Mallika Sarabhai

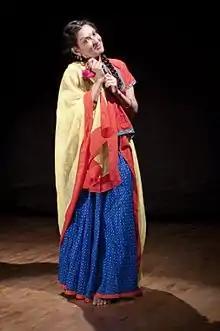
Sarabhai in Bertolt Brecht's adaptation of "The Good Person of Szechwan" directed by Arvind Gaur

Mallika Sarabhai is an Indian classical dancer, activist and actress from Ahmedabad, Gujarat, India. Daughter of a classical dancer Mrinalini Sarabhai and space scientist Vikram Sarabhai, Mallika is an accomplished Kuchipudi and Bharatanatyam dancer and performer who has specialized in using the arts for social change and transformation.